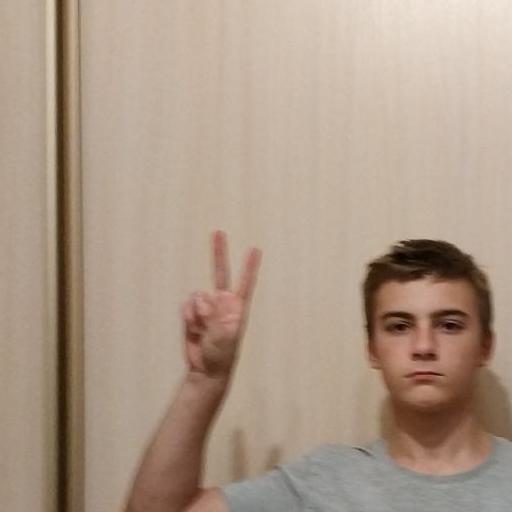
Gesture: peace